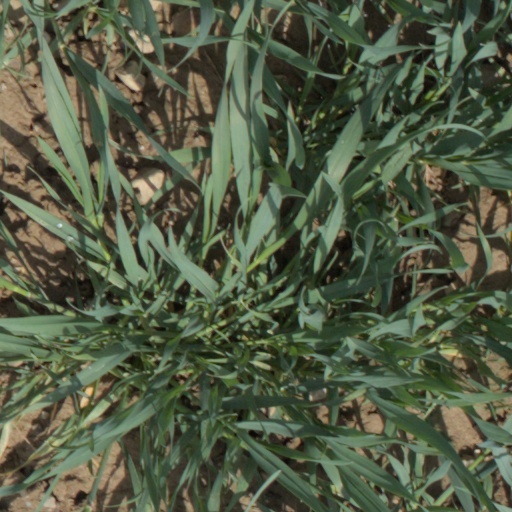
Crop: wheat